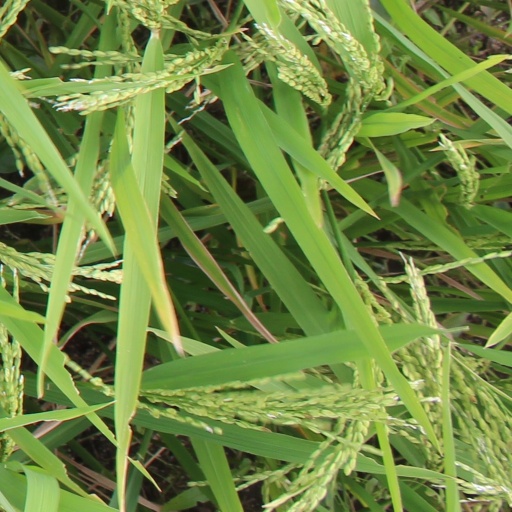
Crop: rice